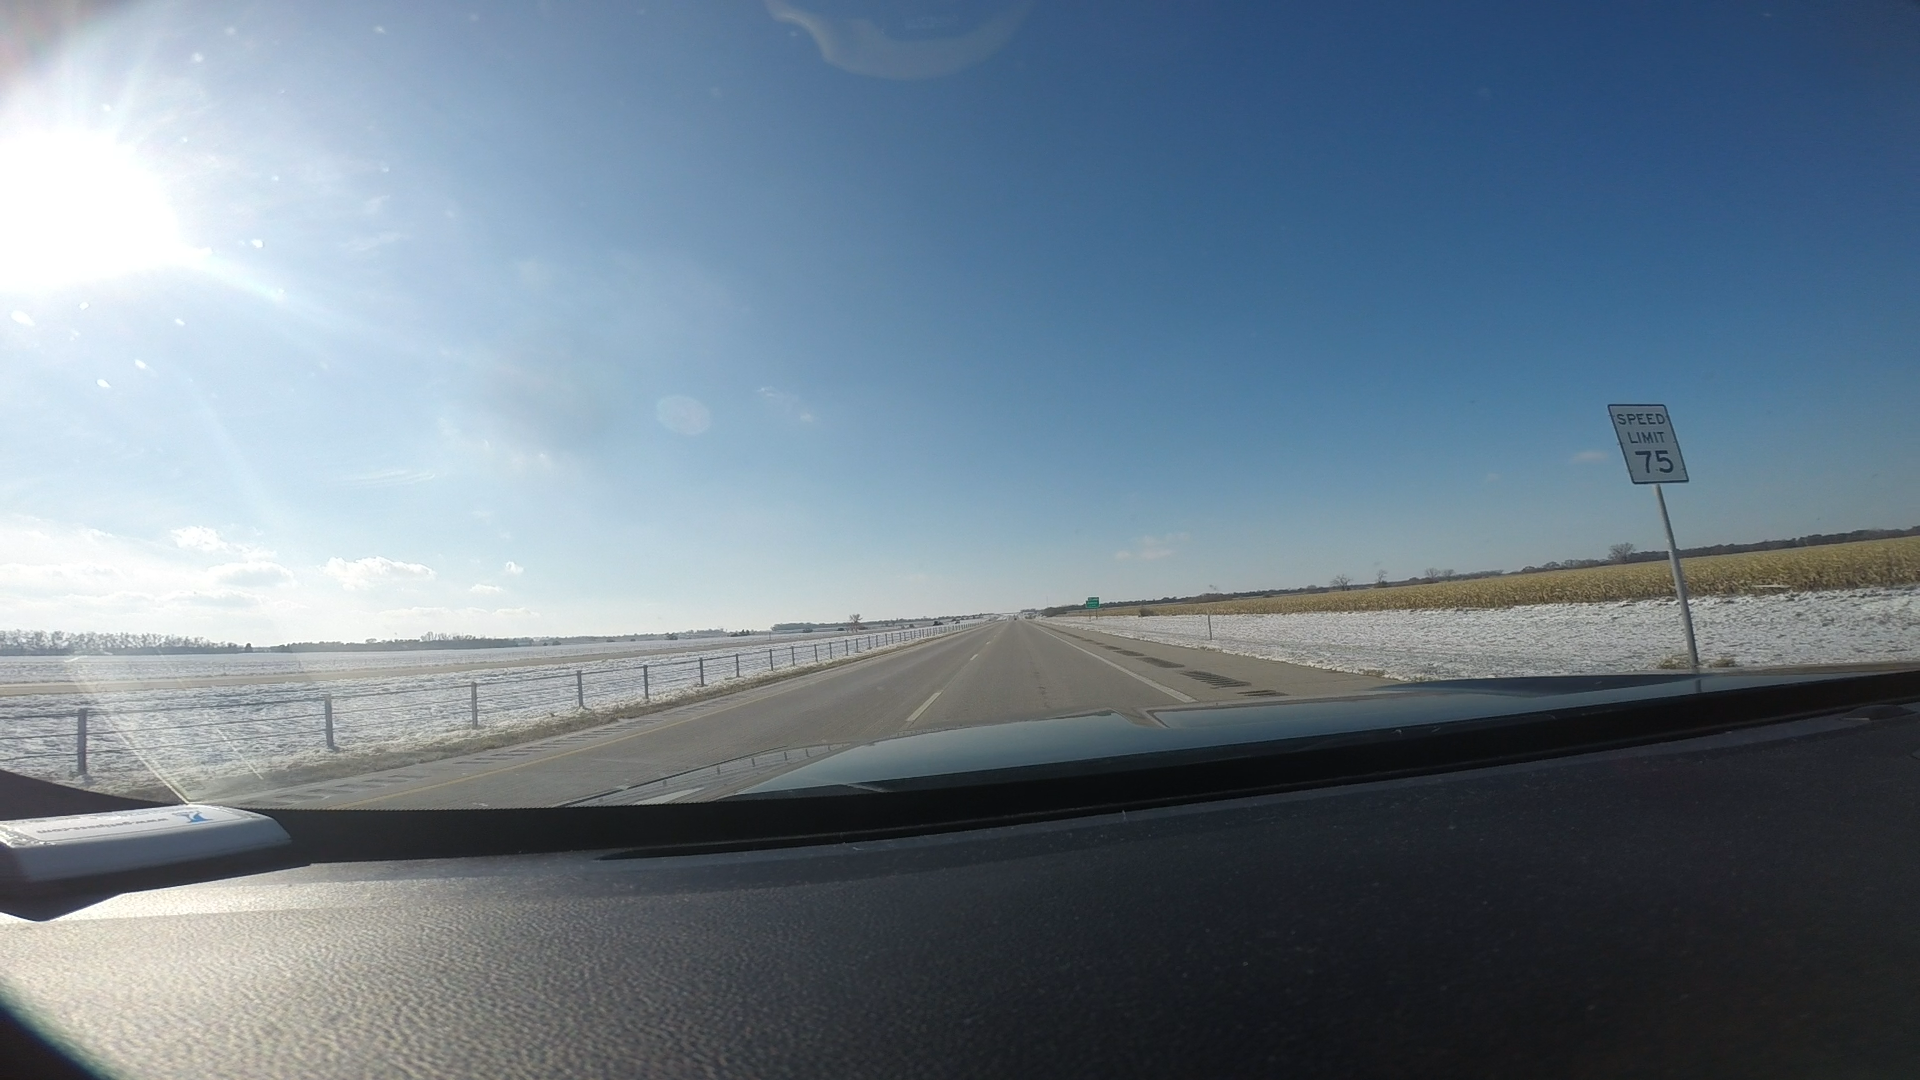
Speed limit sign label: mph75